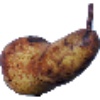
Label: Pear Abate 1